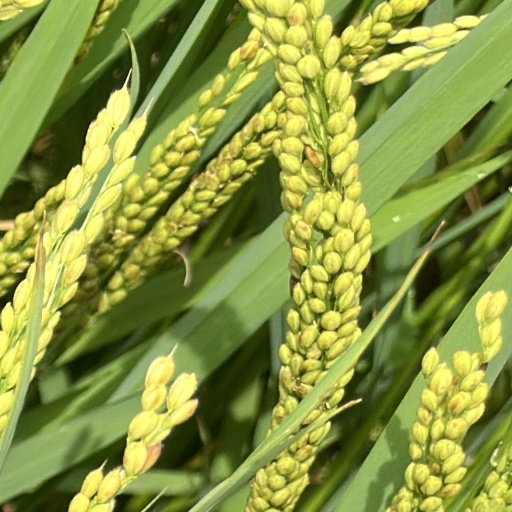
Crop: rice